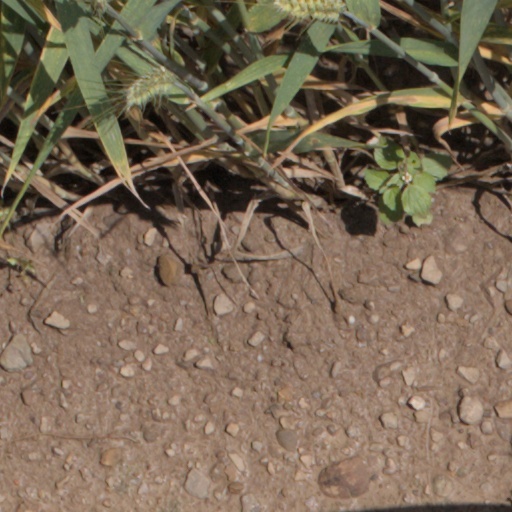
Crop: wheat